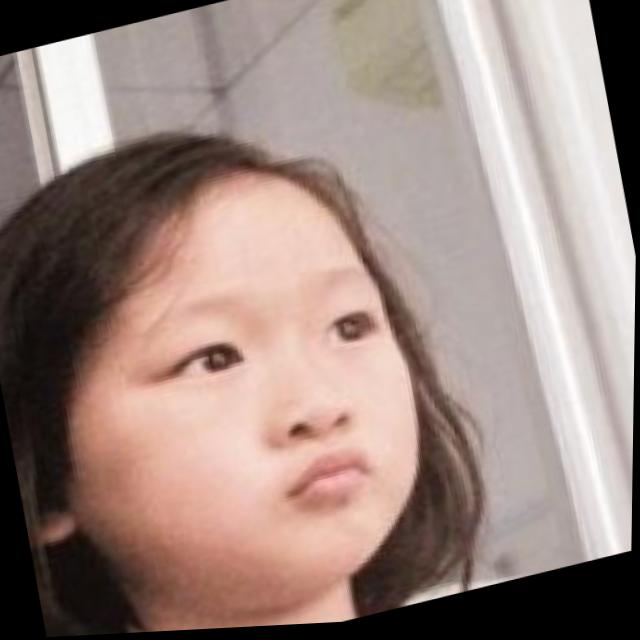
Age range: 0-12